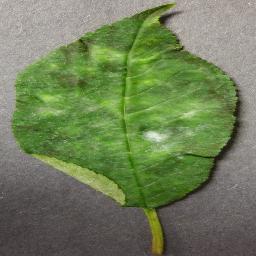
Label: Cherry___Powdery_mildew